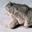
Label: frog